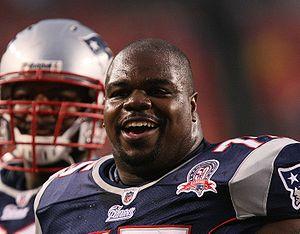
Vincent Lamar Wilfork, né le 4 novembre 1981 à Boynton Beach, est un joueur américain de football américain évoluant au poste de defensive tackle. Sélectionné par les Patriots de la Nouvelle-Angleterre au premier tour de la draft 2004 de la NFL, il passe onze saisons sous ce maillot, remporte les Super Bowl XXXIX et XLIX avec la franchise. Considéré comme l'un des meilleurs joueurs à son poste, il est nommé au Pro Bowl à cinq reprises dans sa carrière en 2007, 2009, 2010, 2011 et 2012.